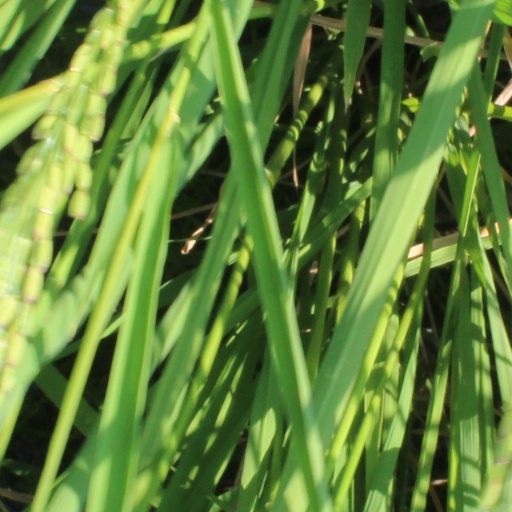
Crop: rice